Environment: lab
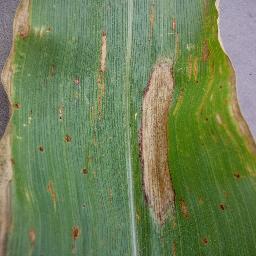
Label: northern_corn_leaf_blight